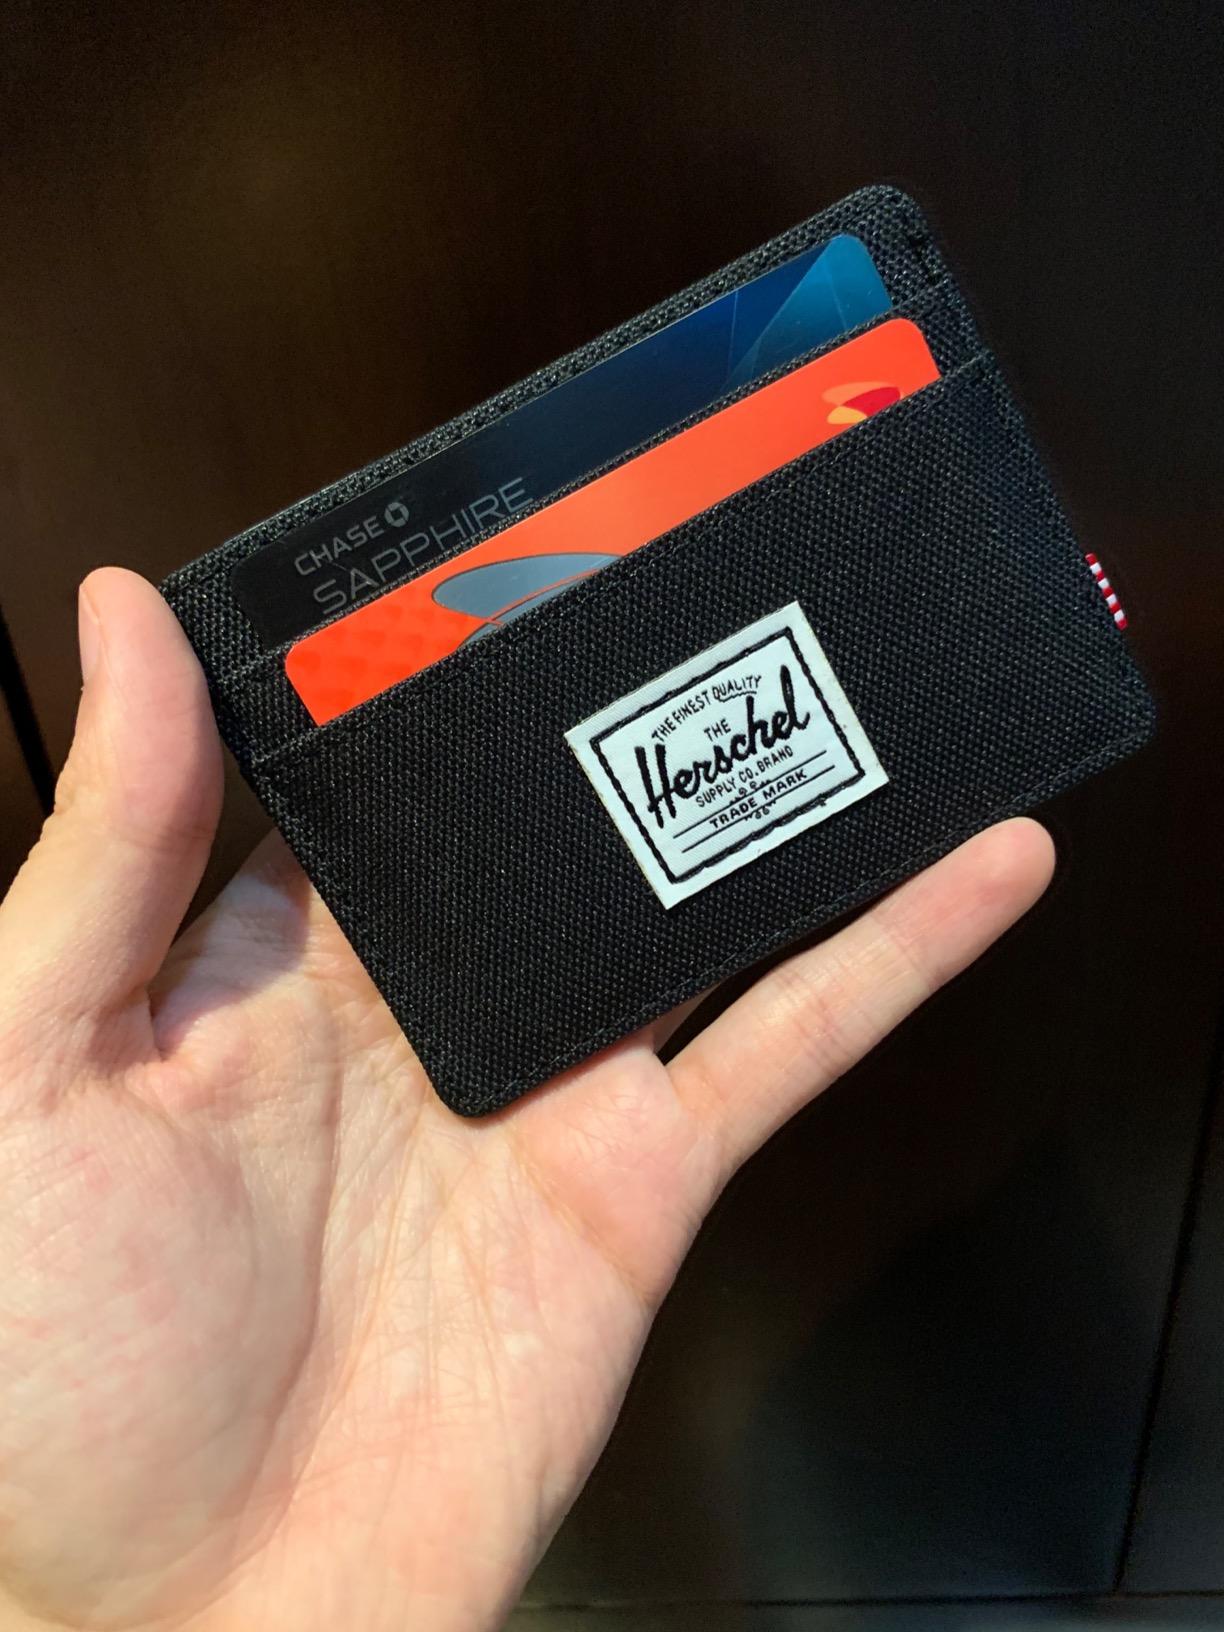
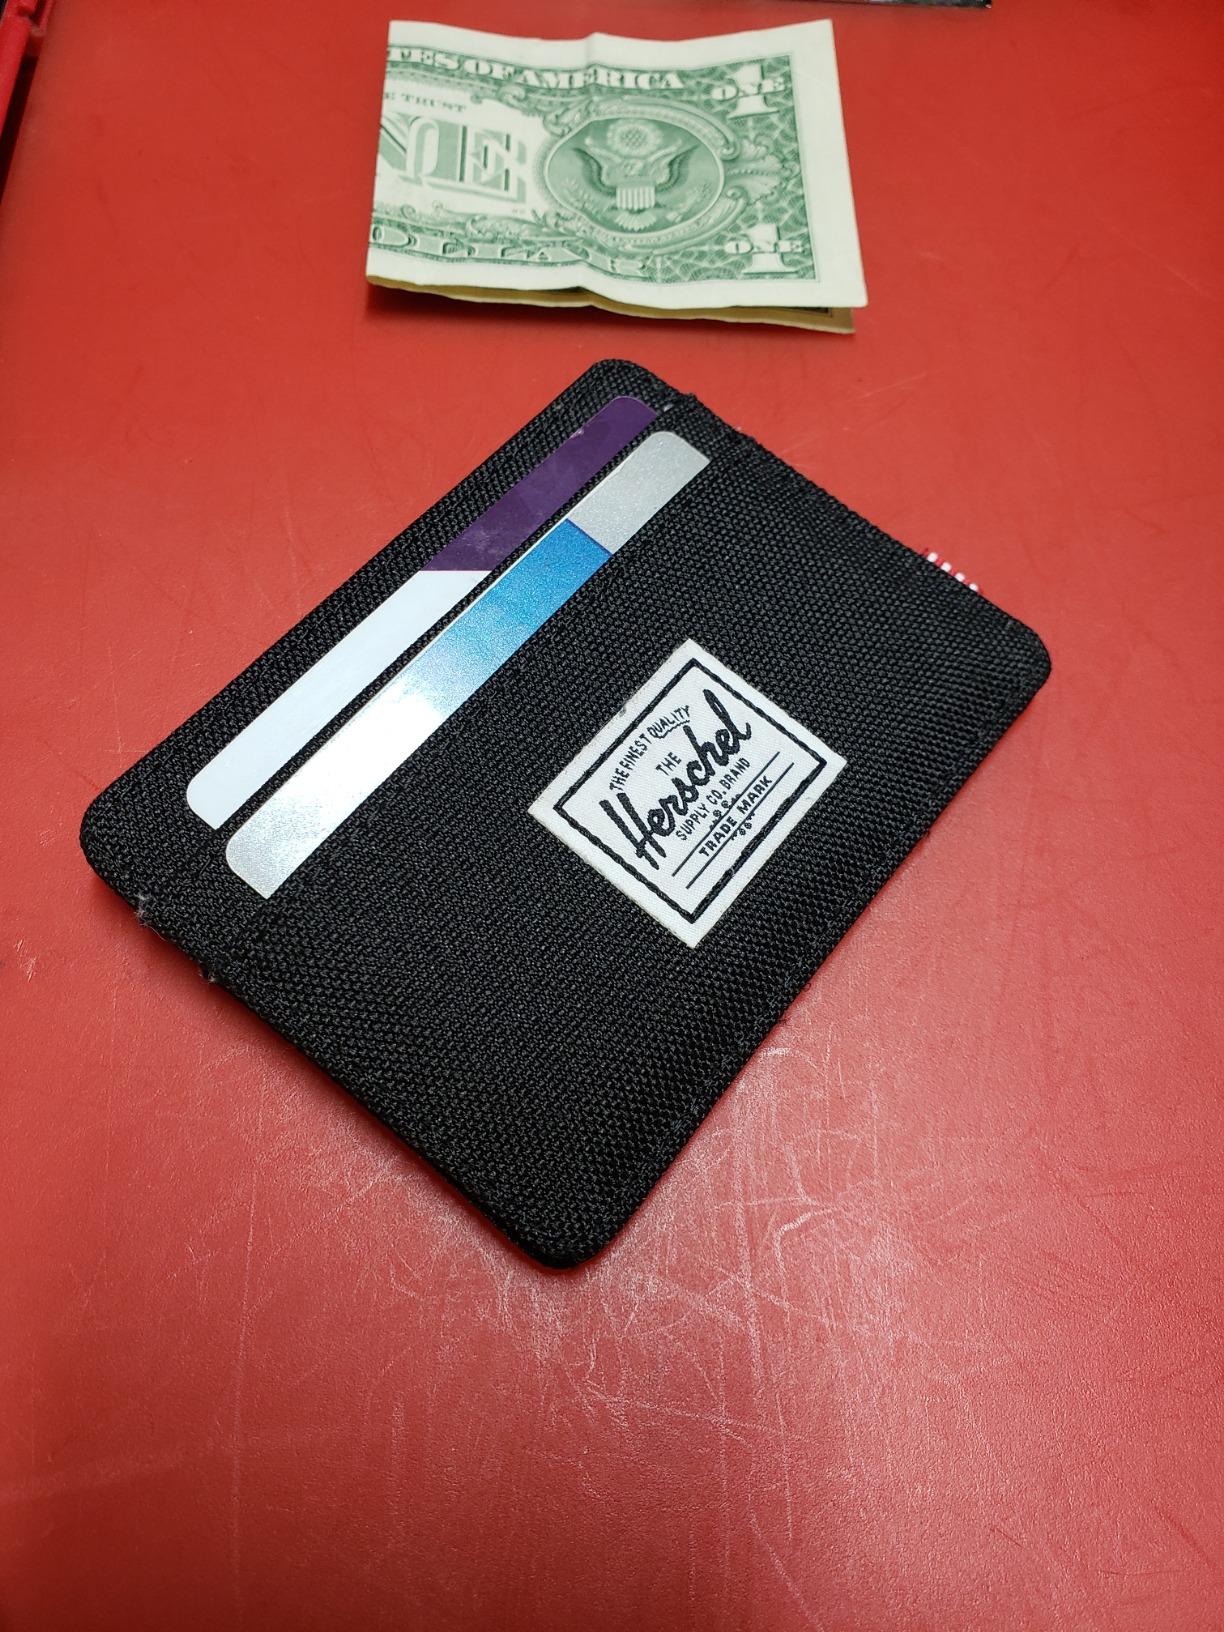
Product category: accessories_wallet
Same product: yes